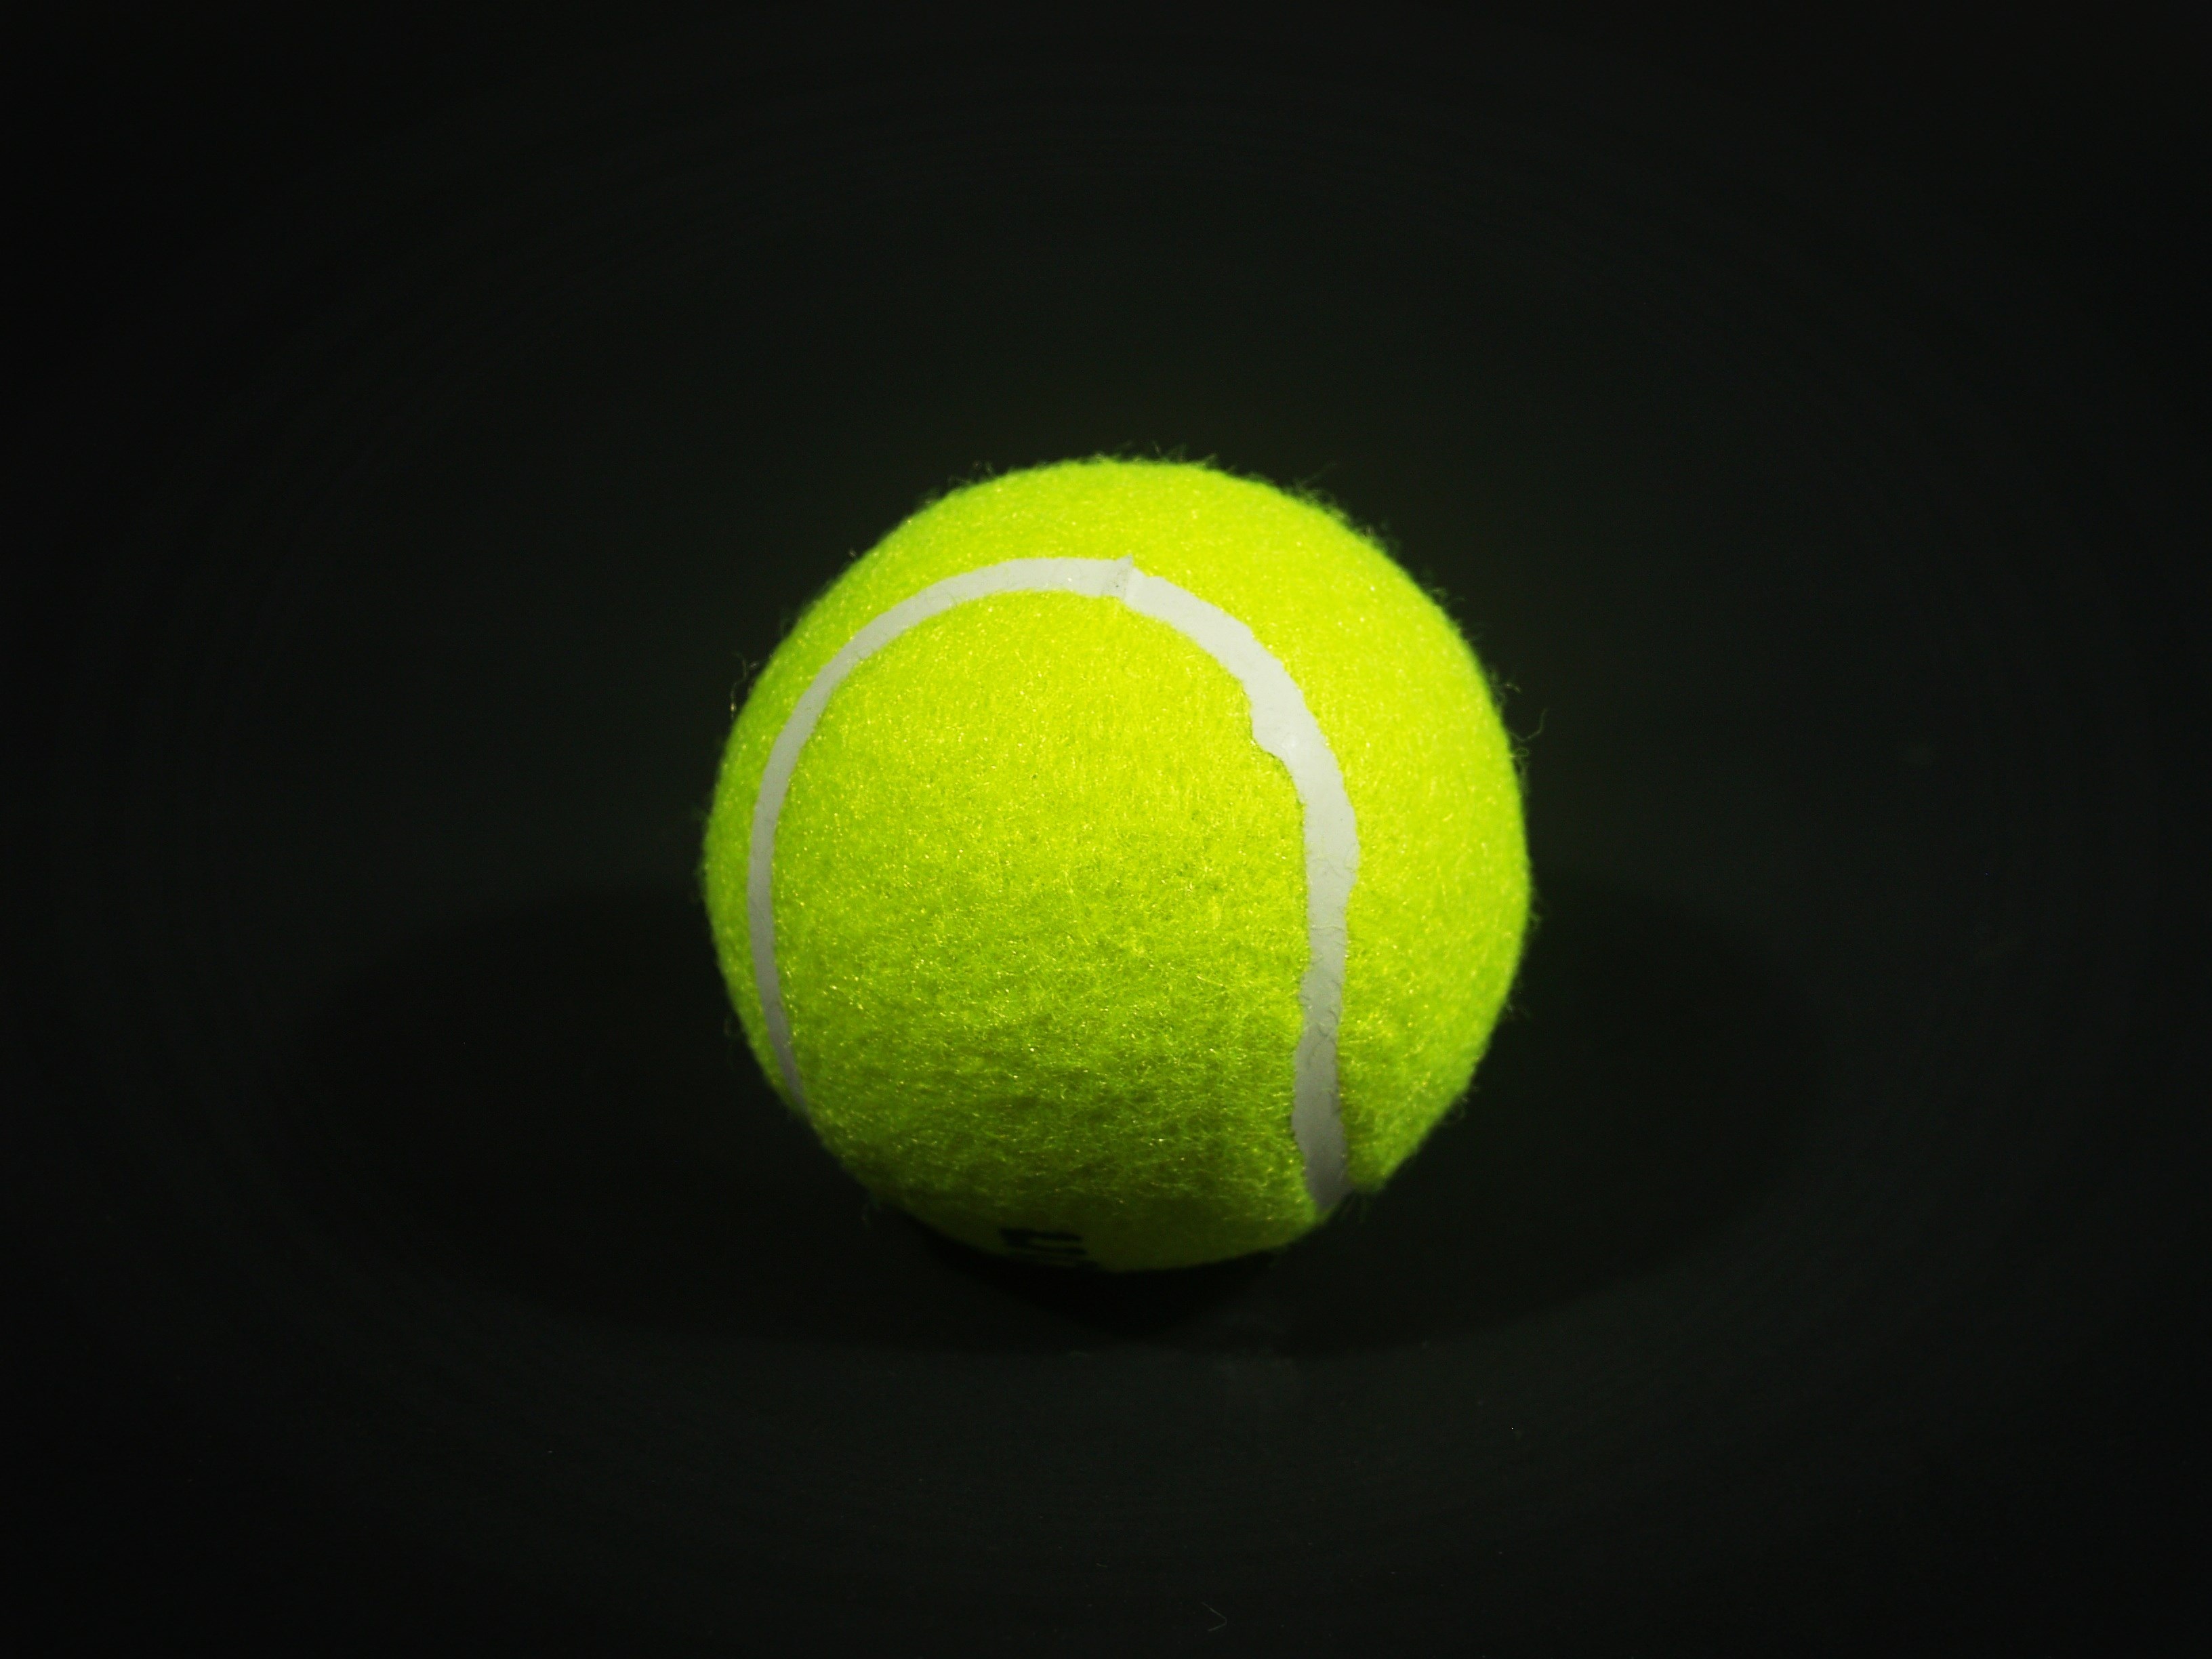
white, sport, game, play, isolated, green, athletic, equipment, shadow, training, object, yellow, closeup, leisure, close, circle, sports equipment, tennis, background, single, ball, hairy, macro photography, tennis ball